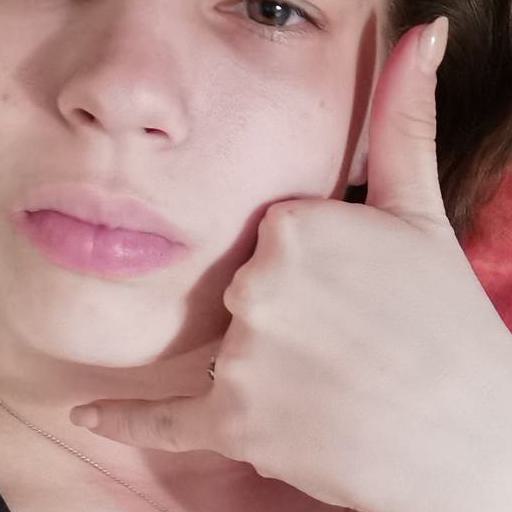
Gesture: call